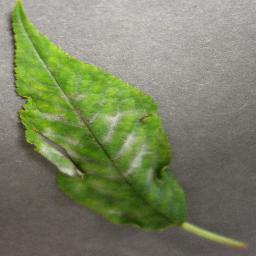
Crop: cherry
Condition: (including_sour)_powdery_mildew